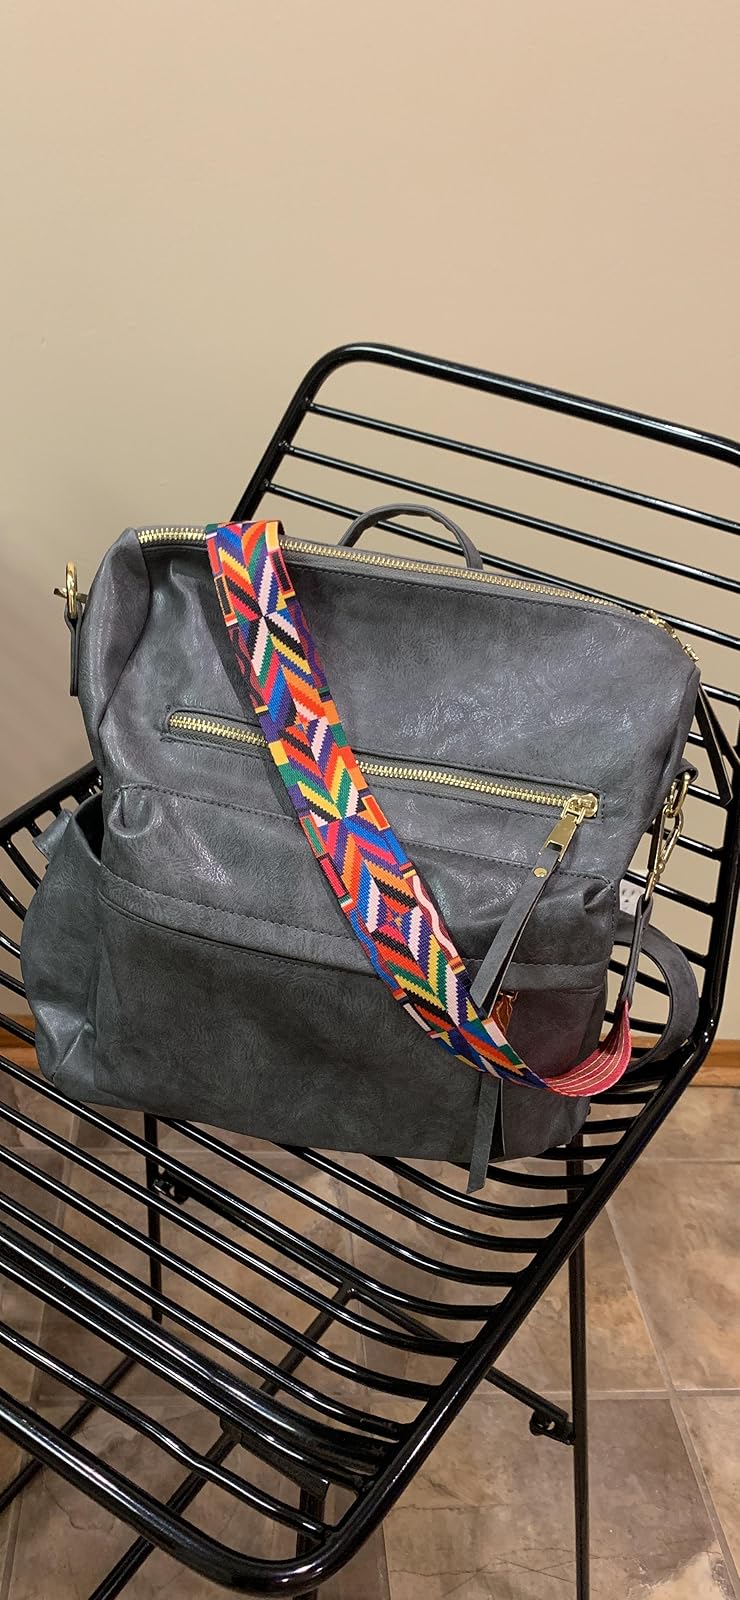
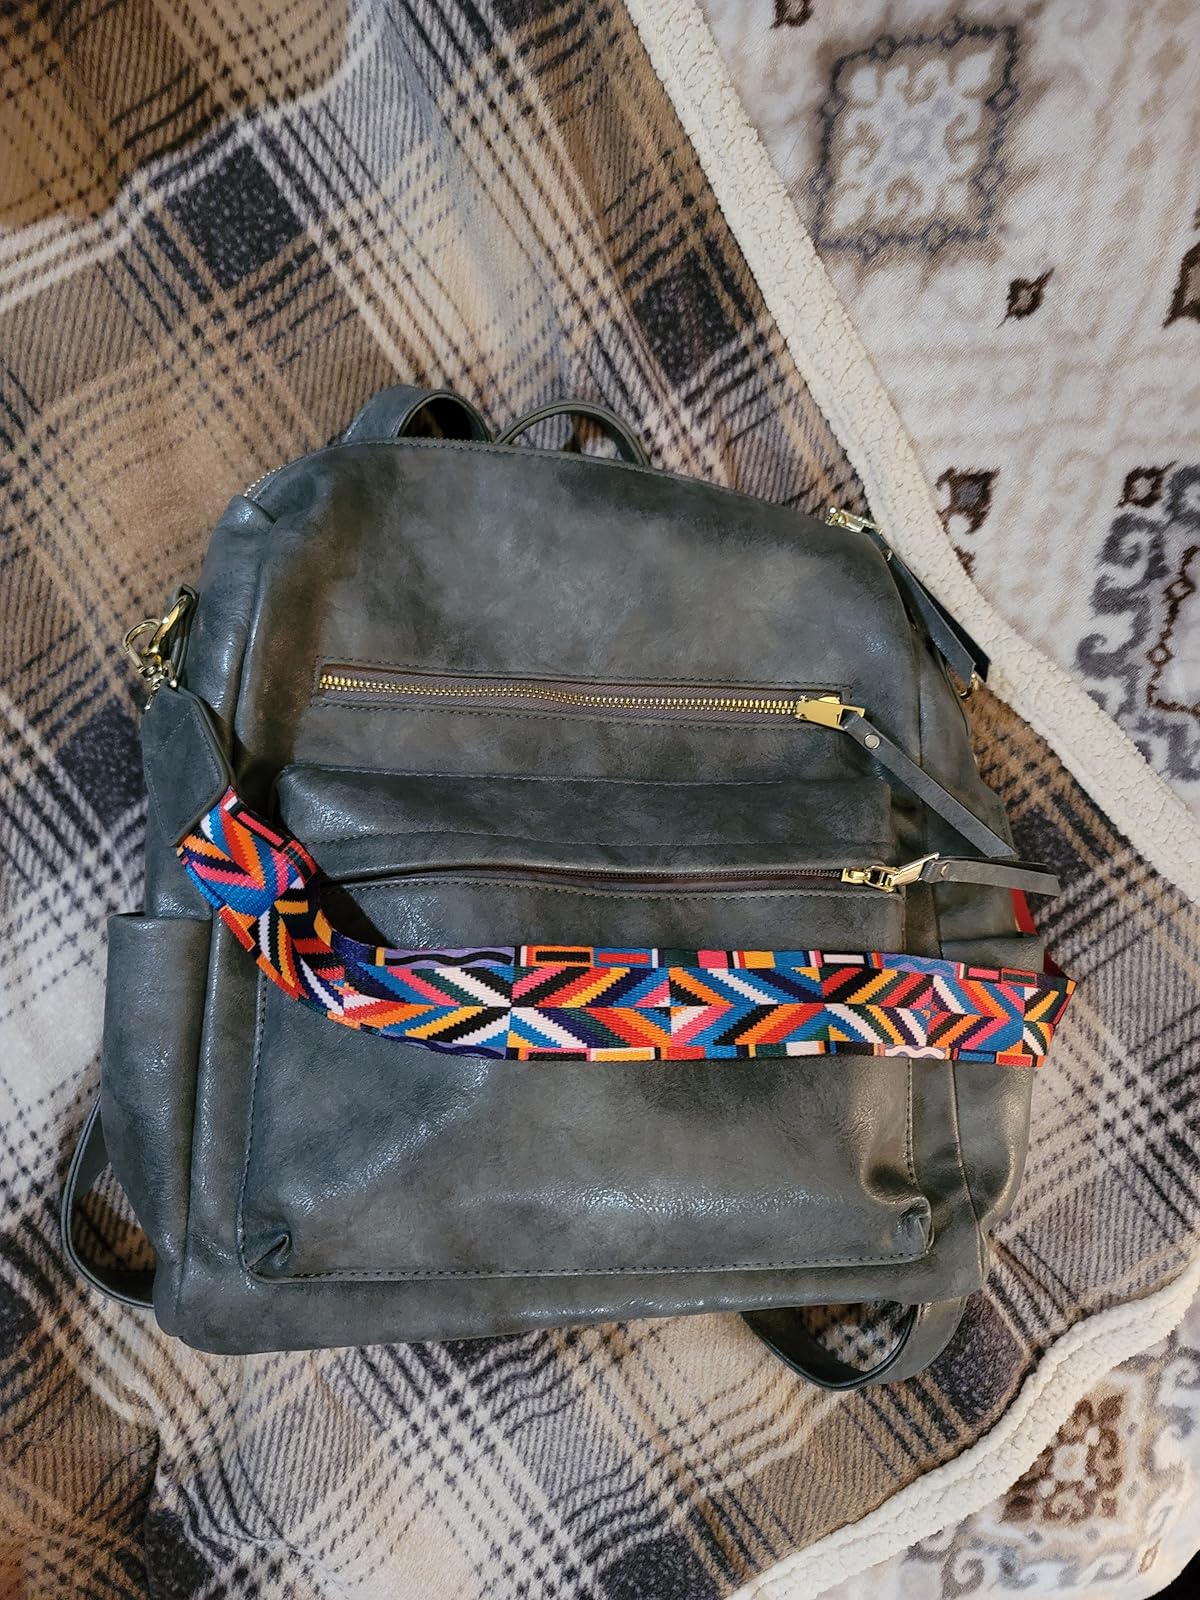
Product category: accessories_handbag
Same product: yes